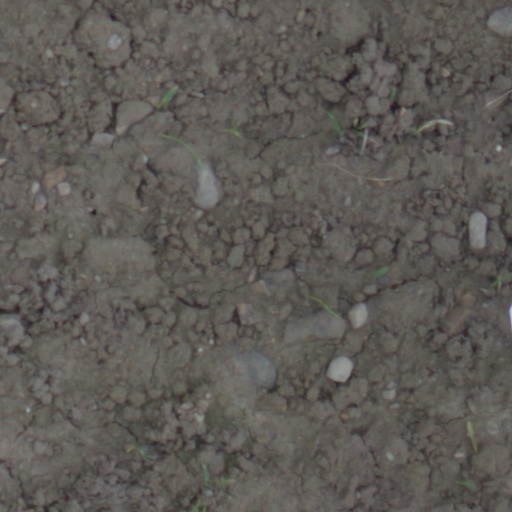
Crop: wheat